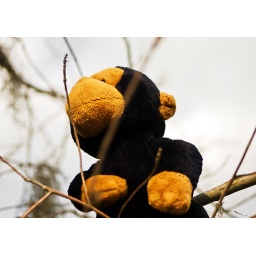
Sam up in the trees after jumping out of the boat on Lake Martin.